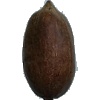
Label: Nut Pecan 1